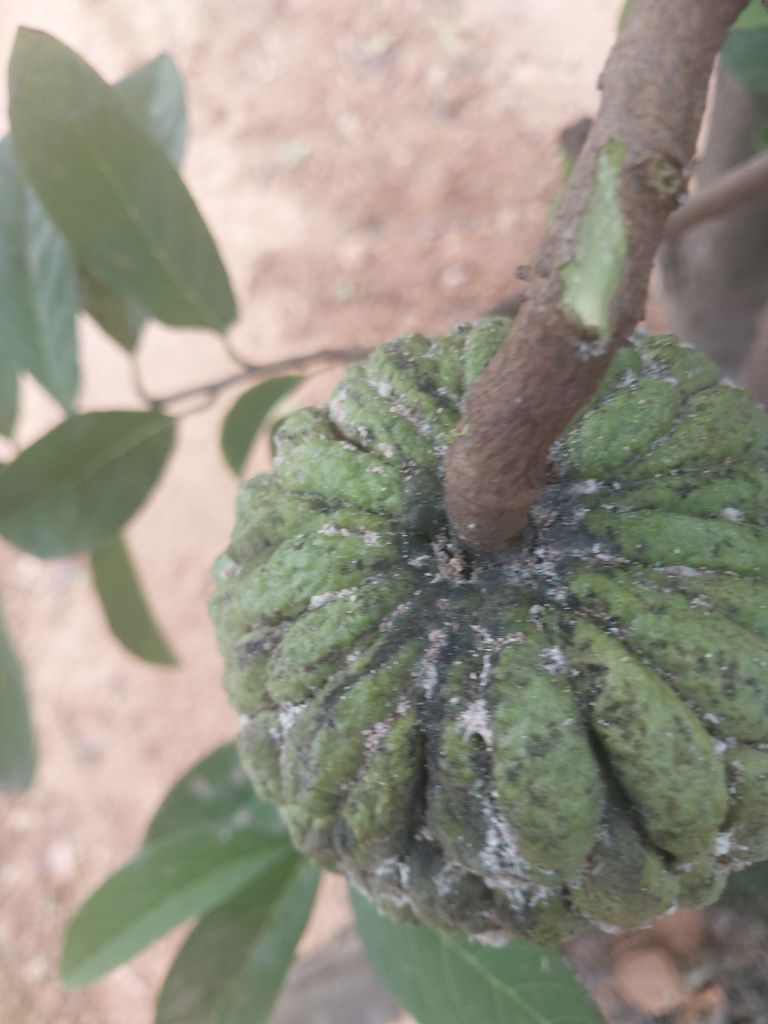
Disease label: Blank Canker